Answer in natural language. Is Doorway in front of pedestal sink with a wide basin? Choose between the following options: no or yes
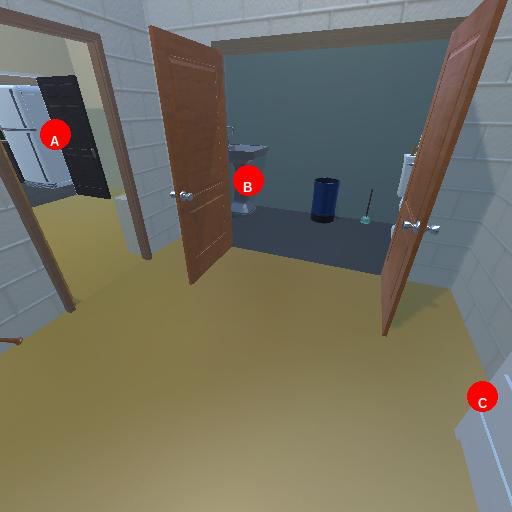
<answer>no</answer>